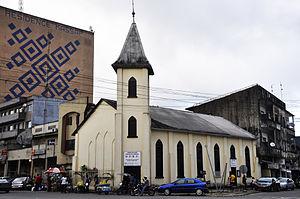
Temple de Bonalembe This is a photo of a monument in Cameroon identified by the ID LT19